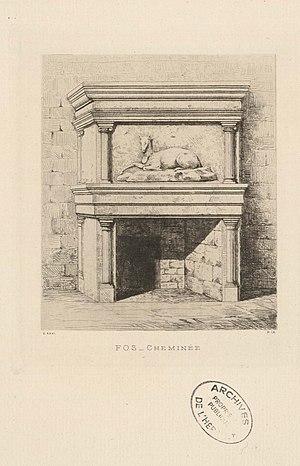
Fos. - Cheminée, p[lanche] IX, ""Histoire des communes de l'Hérault"" par A. Fabre, eaux-fortes de Lucien Gautier, XXVIe volume, canton de Roujan, [1894
Fos est une commune française située dans le département de l'Hérault, en région Occitanie.